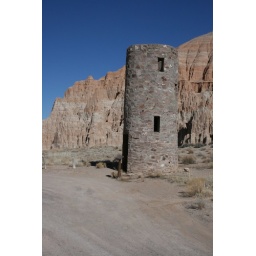
water tower by valley of fire